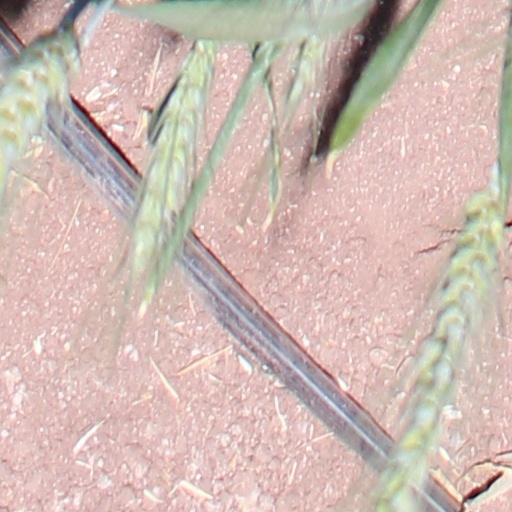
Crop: wheat